Gangs of Chicago

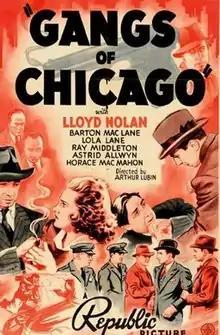

Gangs of Chicago is a 1940 crime film, starring Lloyd Nolan, Barton MacLane, Lola Lane, Ray Middleton, Astrid Allwyn, and Horace McMahon. Alan Ladd has a small uncredited role.